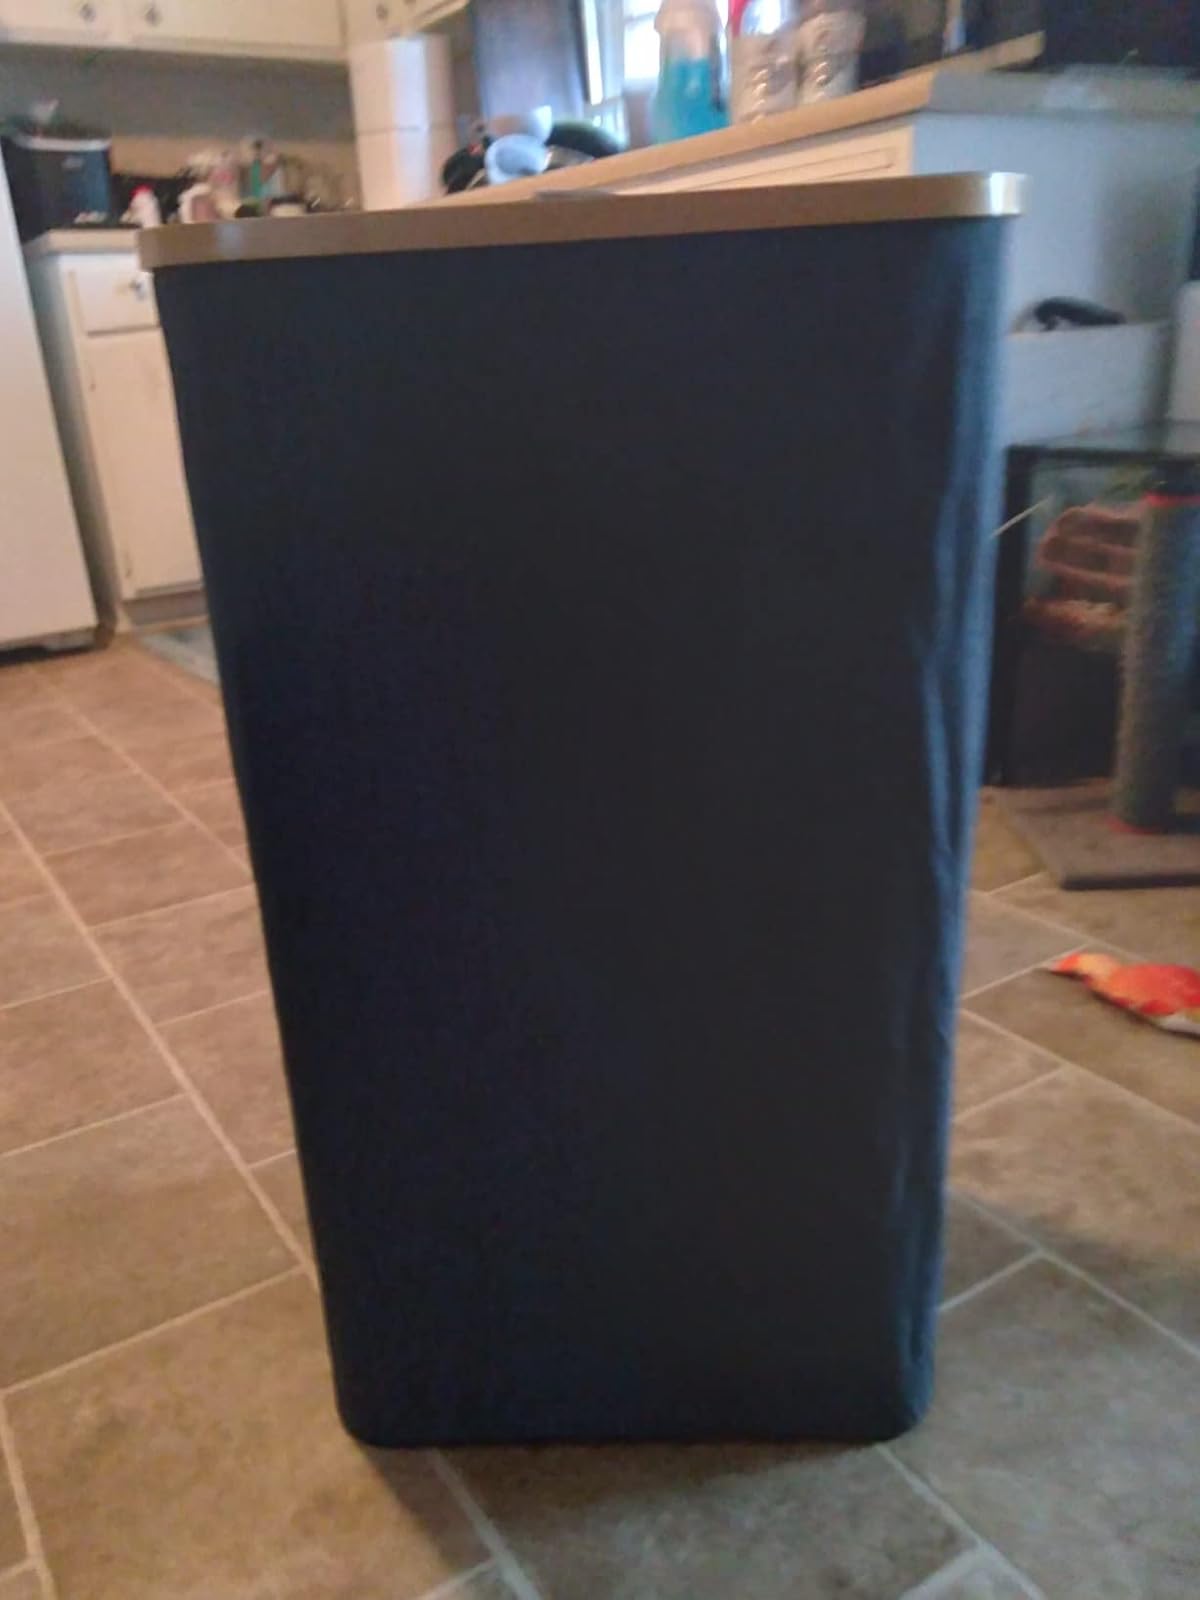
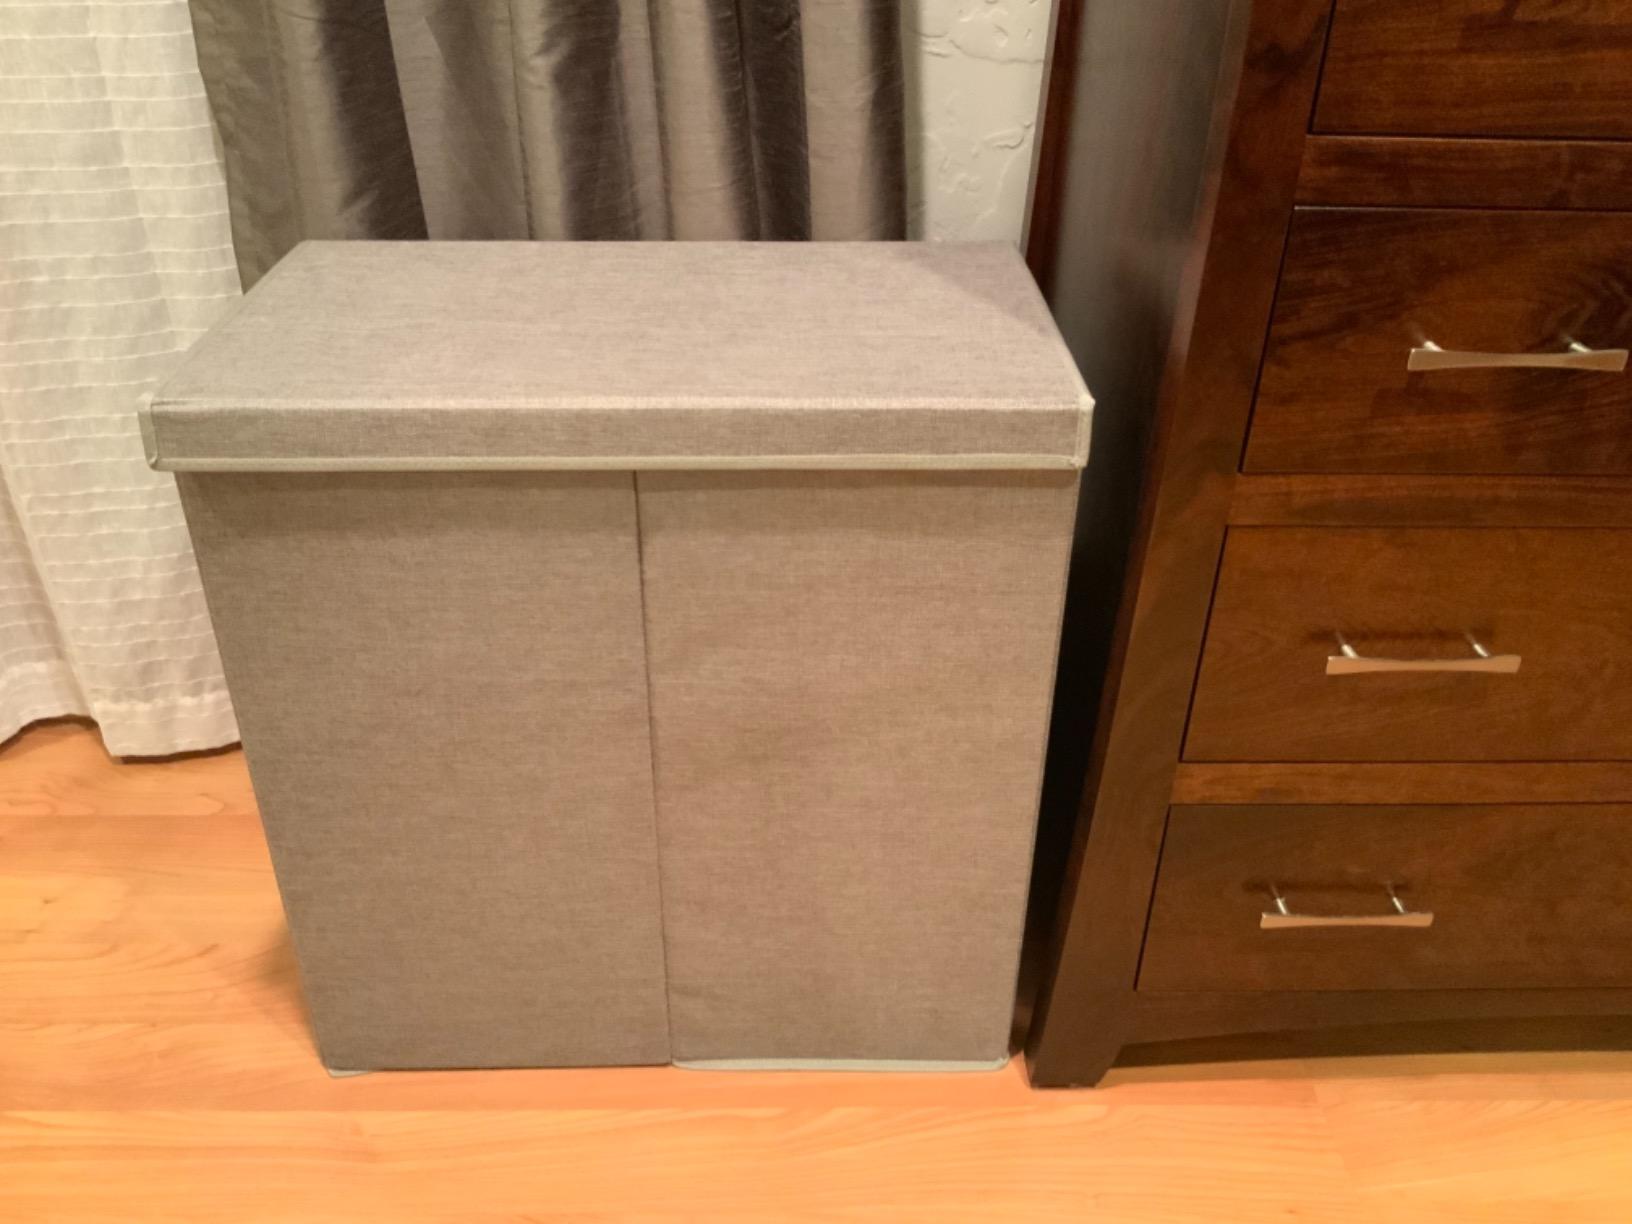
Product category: items_hamper
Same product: no